Christiaan Lindemans

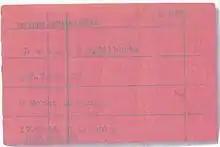
Gilberte Letuppe's record card, fort de Romainville, circa August 1944, the German military abbreviation, "bev" which is short for Bevollmächtigter and typed next to Geburt (birth), can be translated into English by authorized agent or Plenipotentiary

Her testimony was later written down by the Allied Information Service (AIS)-SHAEF and used as evidence in the Nuremberg trials.